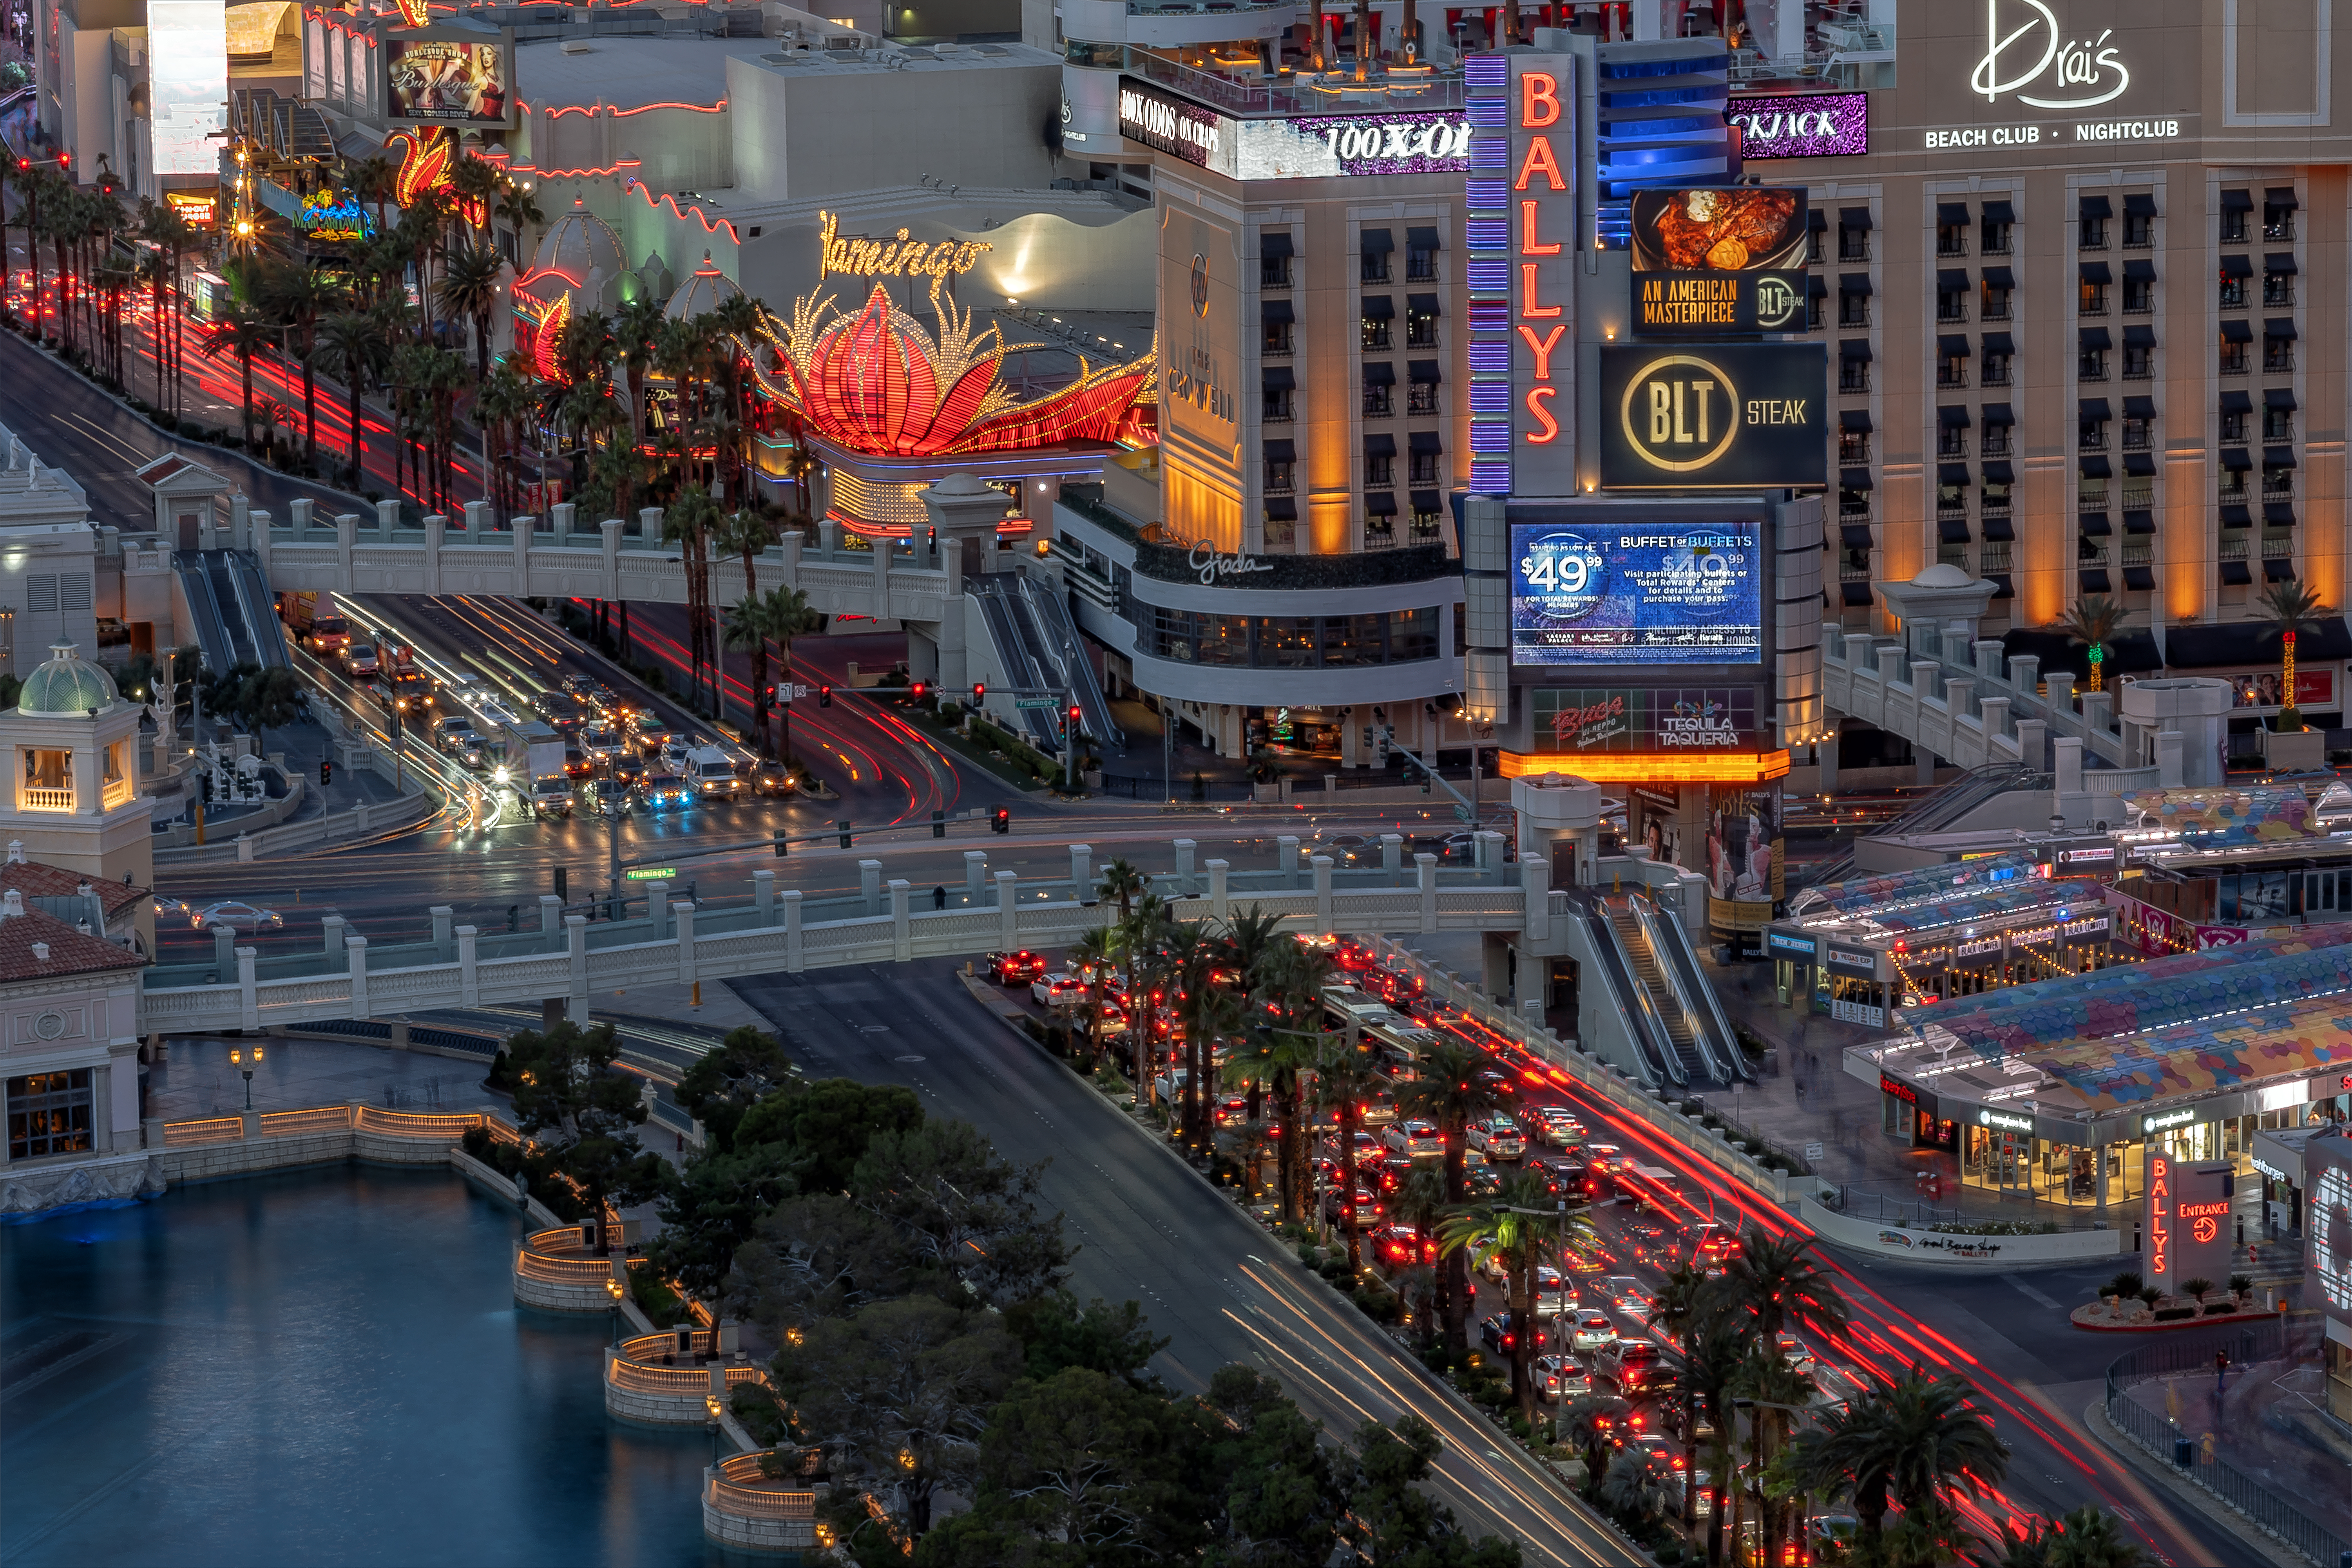
bracken, geotagged, united states, usa, a6500, arc de triomphe, bellagio, Bellagio Fountain, blue hour, buildings, casino, city, City of Las Vegas, City Scenery, cityscape, Clark County, Clark County Nevada, Clark County NV, dark, downtown, Dowtown Las Vegas, dusk, eiffel tower, ferris wheel, Flamingo Hotel, hotel, Hotel And Casino, Hotel View, La Fountaine Des Mers, landmark, las vegas, Las Vegas Attraction, las vegas boulevard, Las Vegas Lights, Las Vegas Luxury Hotel, Las Vegas NV, Las Vegas Photography, las vegas strip, light trails, long exposure, Montgolfier Balloon, neon sign, nevada, Nevada Tourism, night, night photography, nightscape, Paradise Nevada, Paris Las Vegas, Paris Opera House, sony, SONY a6500, SONY Alpha 6500, sony mirrorless, The Cosmopolitan of Las Vegas, topaz, Topaz BuzSim, tourist attraction, traffic, travel, travel photography, twilight, vacation, Vacation Photo, vegas, view, vista, metropolitan area, urban area, metropolis, architecture, building, shopping mall, mixed use, skyscraper, games